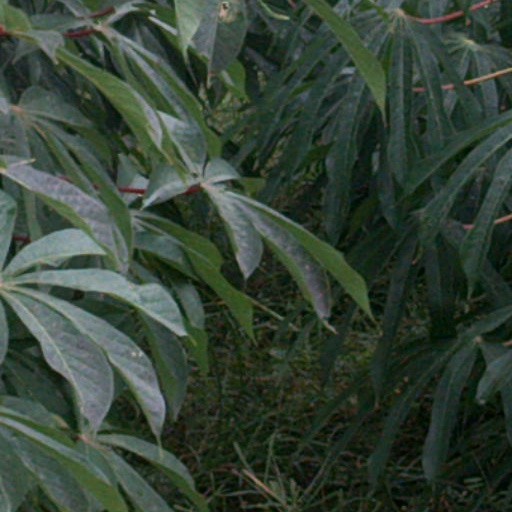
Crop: cassava